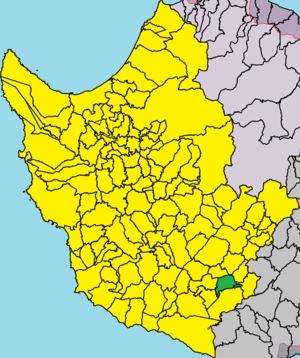
Máronas est un village de Chypre de plus de 0 habitants.